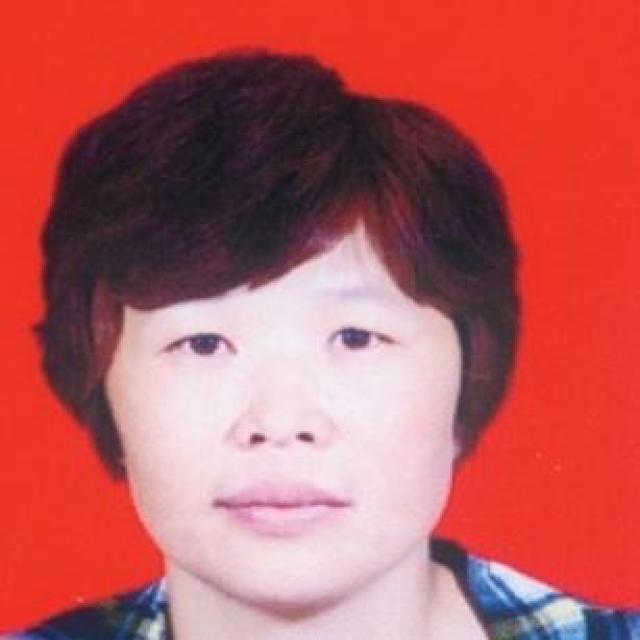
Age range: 21-44